Queen's Hall

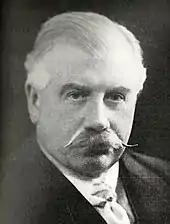
Robert Newman, manager of the Queen's Hall Orchestra from 1893 to 1926

The original decor consisted of grey and terracotta walls, Venetian red seating, large red lampshades suspended just above the orchestra's heads, mirrors surrounding the arena, and portraits of the leading composers to the sides of the platform. The paintwork was intended to be the colour of "the belly of a London mouse", and Knightley is said to have kept a string of dead mice in the paint shop in order to ensure the correct tone. The arena had moveable seating on a "brownish carpet that blended with the dull fawnish colour of the walls". The arched ceiling had an elaborate painting of the Paris Opéra, by Carpegat. Of the accompanying details of the painting, E. M. Forster remarked on "the attenuated Cupids who encircle the ceiling of the Queen's Hall, inclining each to each with vapid gesture, and clad in sallow pantaloons".